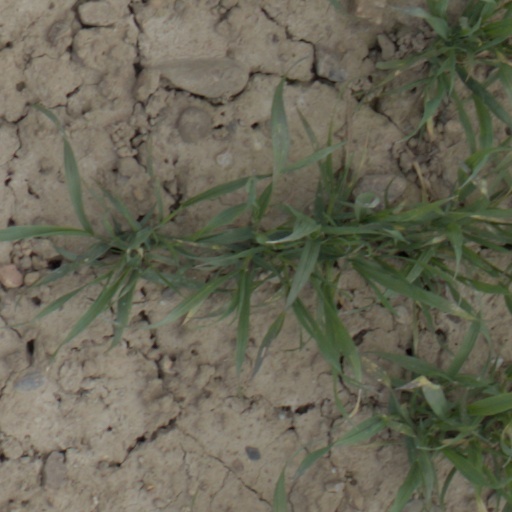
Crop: wheat